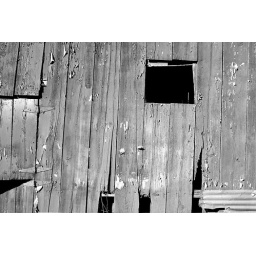
Hole in wall of falling-down barn